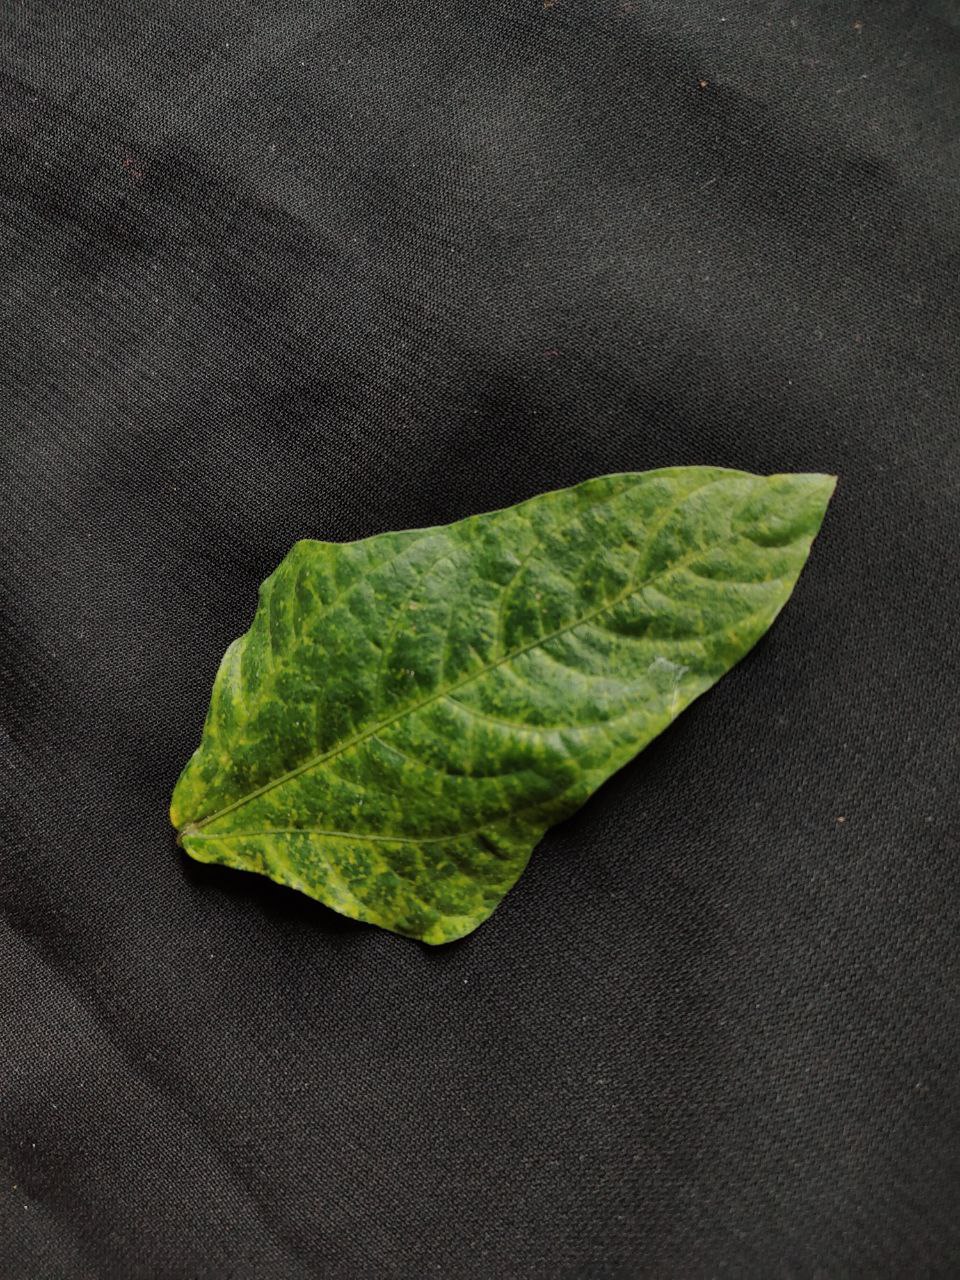
Crop: cowpea
Leaf condition: Mosaic Virus